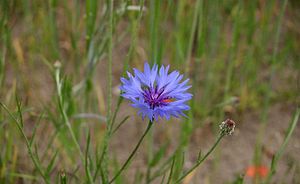
Ukrudt
Kornblomst - engang et frygtet ukrudt i kornet.
Ordet ukrudt kommer af tysk Unkraut = "ikke-urt". På ældre dansk hed det ugræs. Det er planter der gror, hvor de ikke skal, ifølge det menneske, som ejer eller driver et land- eller vandområde.